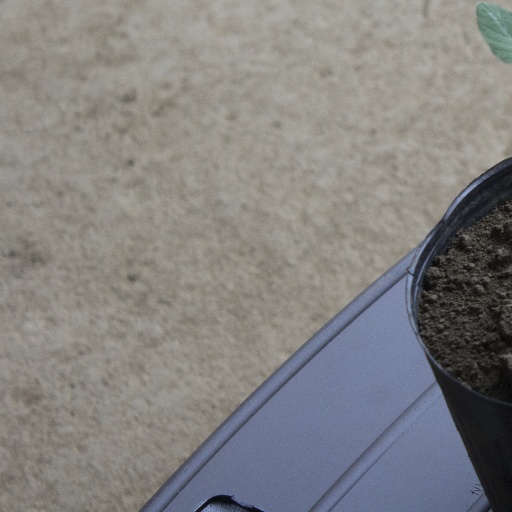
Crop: soybean